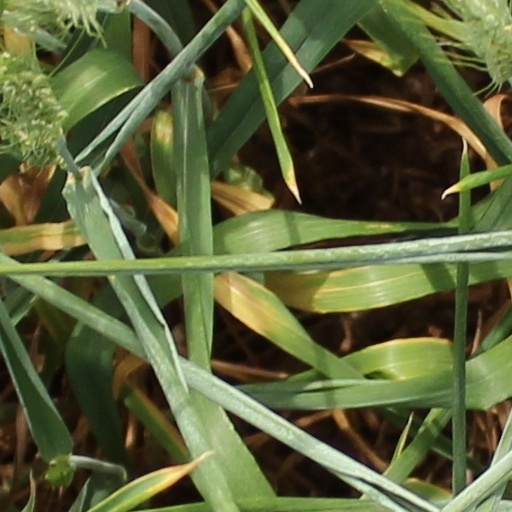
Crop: wheat